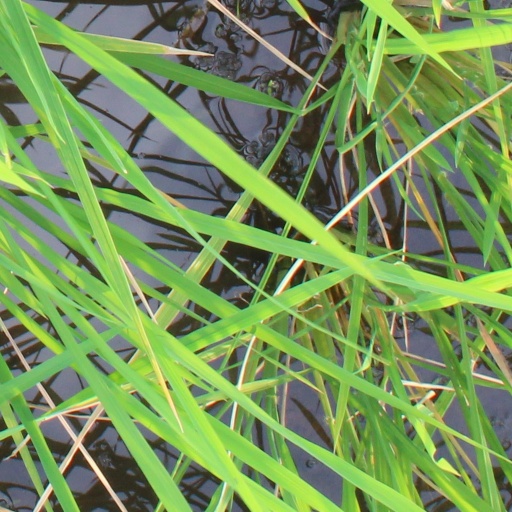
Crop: rice